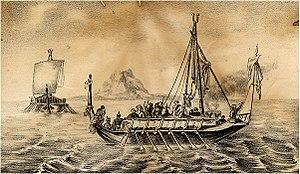
Un Garay est un type de navires de guerre indigène traditionnel à voile et rame, utilisé notamment par le peuple Banguingui et Iranun aux Philippines couramment armés pour la piraterie aux XVIIIᵉ et XIXᵉ siècles, ou ou pour s'en défendre au XIXᵉ siècle.